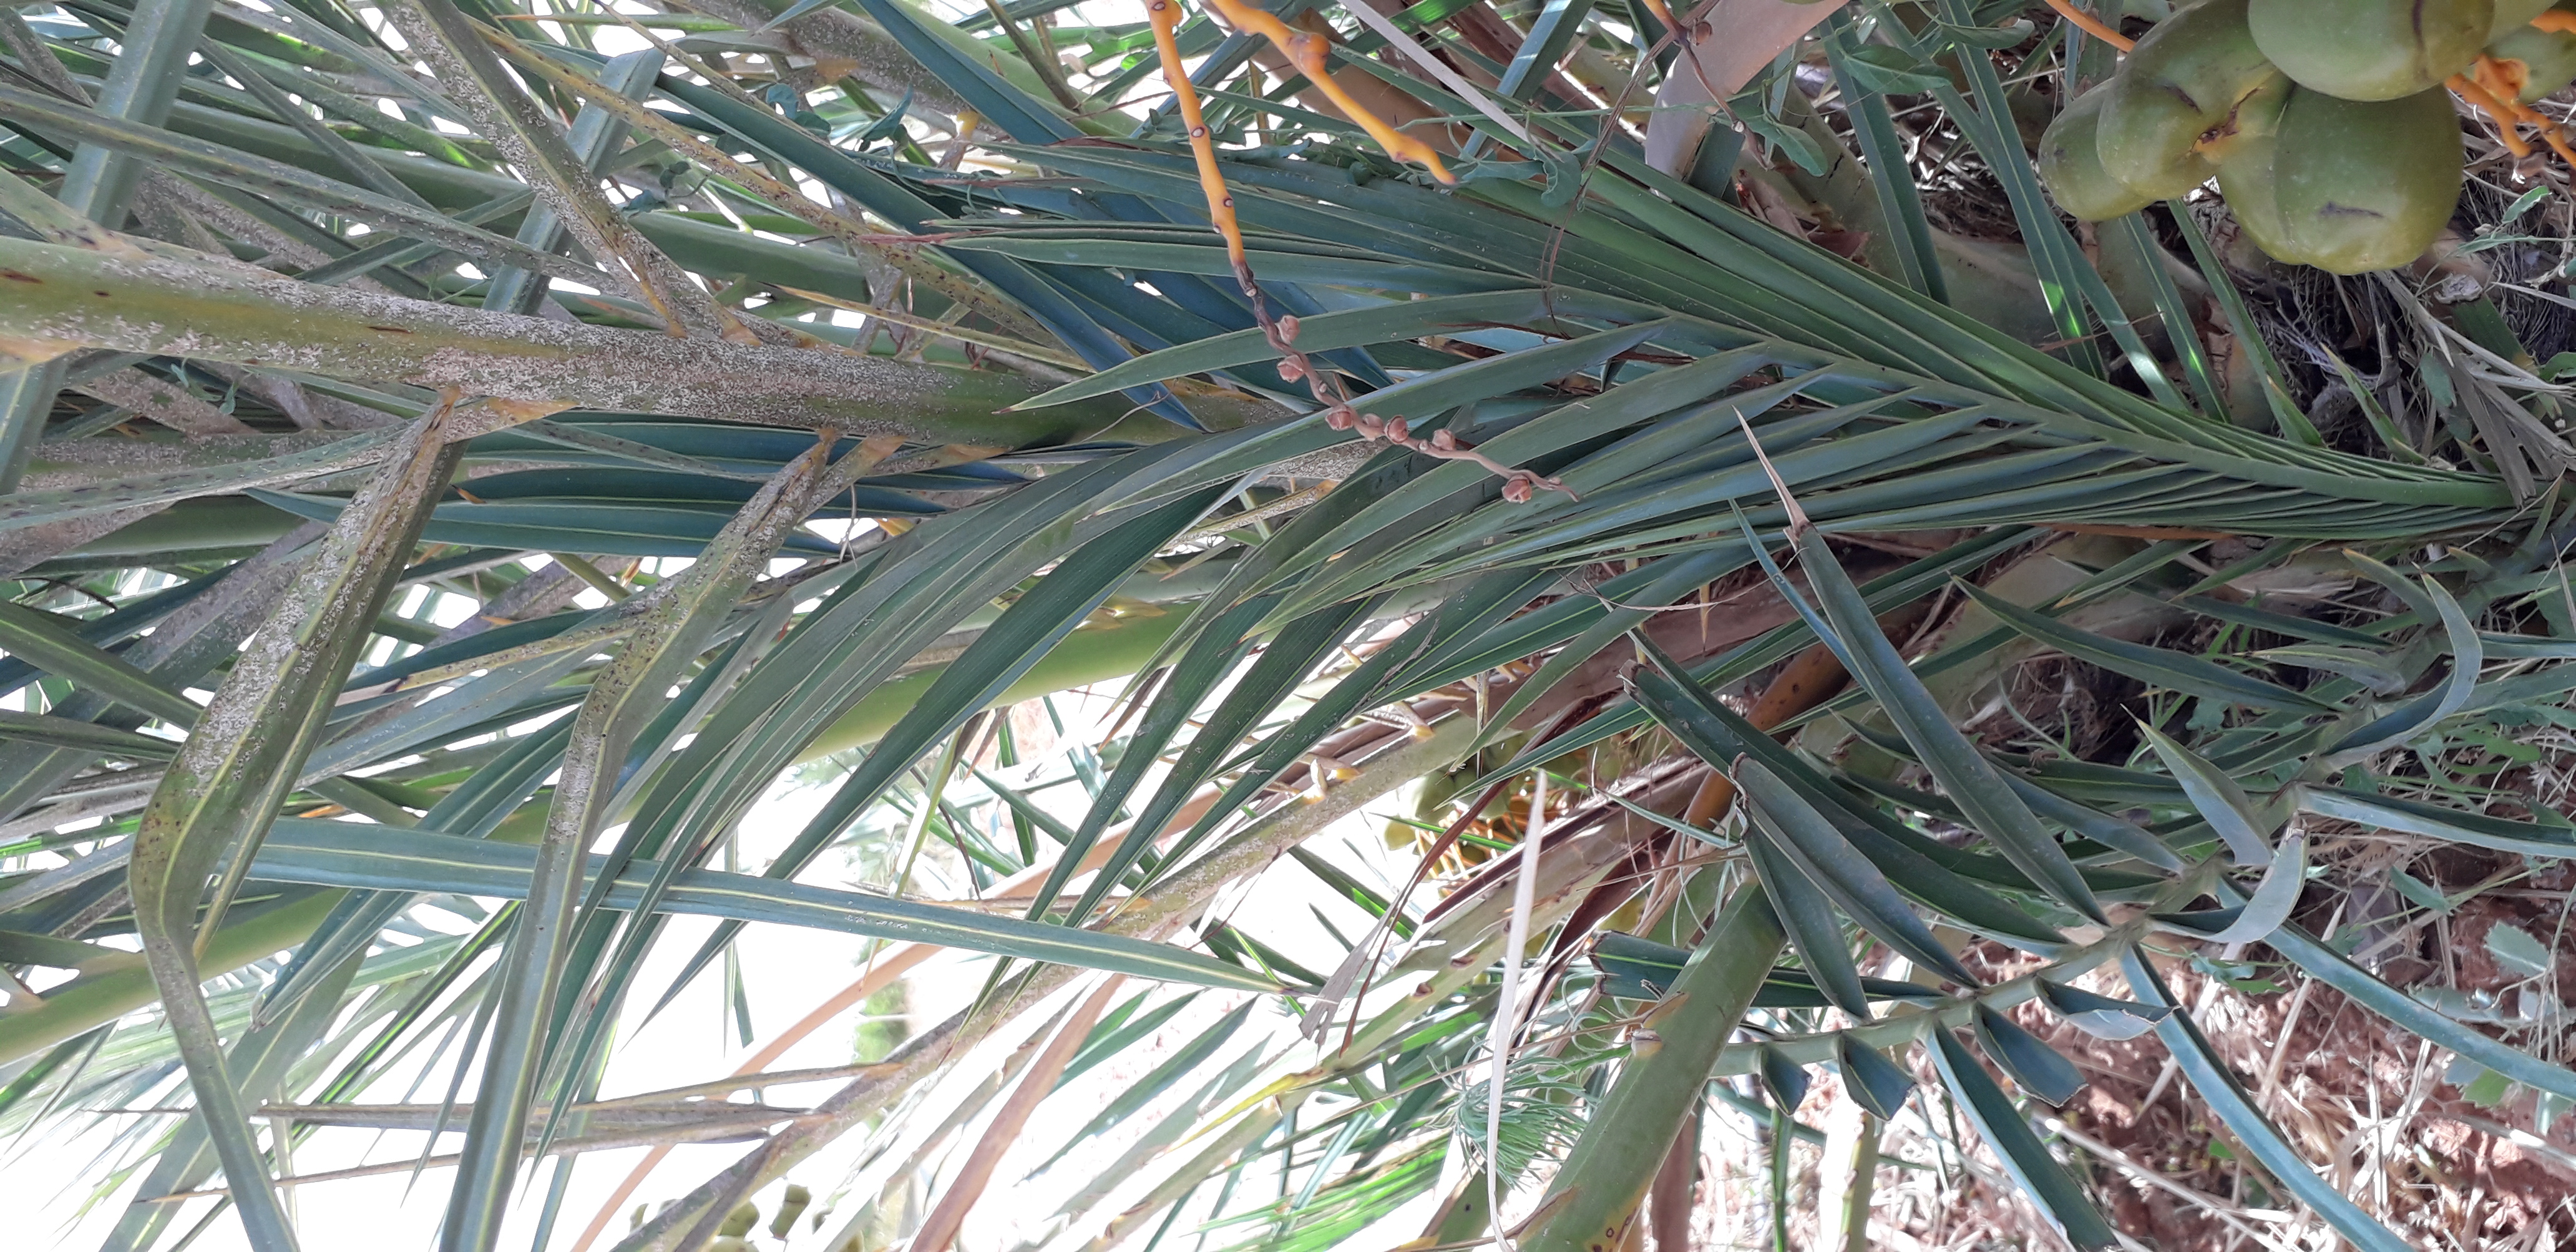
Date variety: Boufagous